Bransby Williams

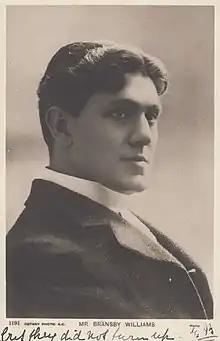
Portrait of actor Bransby Williams.

Williams regularly appeared in pantomime, making his first appearance in that medium playing the Baron in "Babes in the Wood" at the Shakespeare Theatre in Liverpool in 1906, and appearing at the London Palladium as 'Abanazer' in "Aladdin" in 1926. He appeared in a Royal Variety Performance before King George V and Queen Mary on 27 May 1926. Another tour of Canada in 1928 was a financial failure, and Williams returned to Great Britain in 1929 to appear in variety.